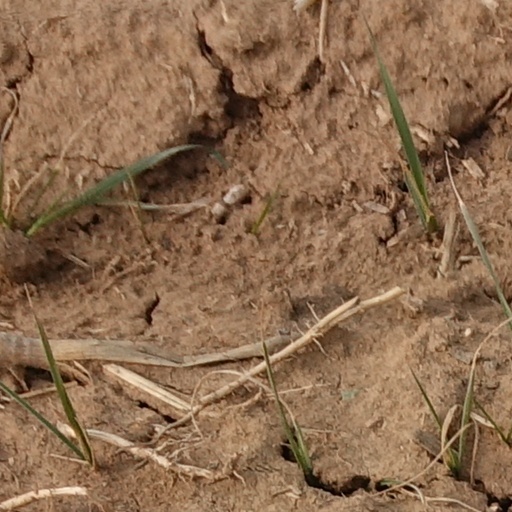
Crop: wheat